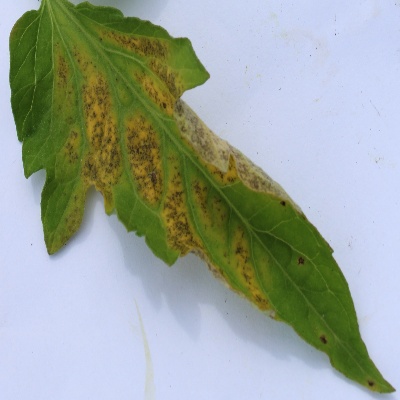
Crop: Tomato
Condition: septoria leaf spot